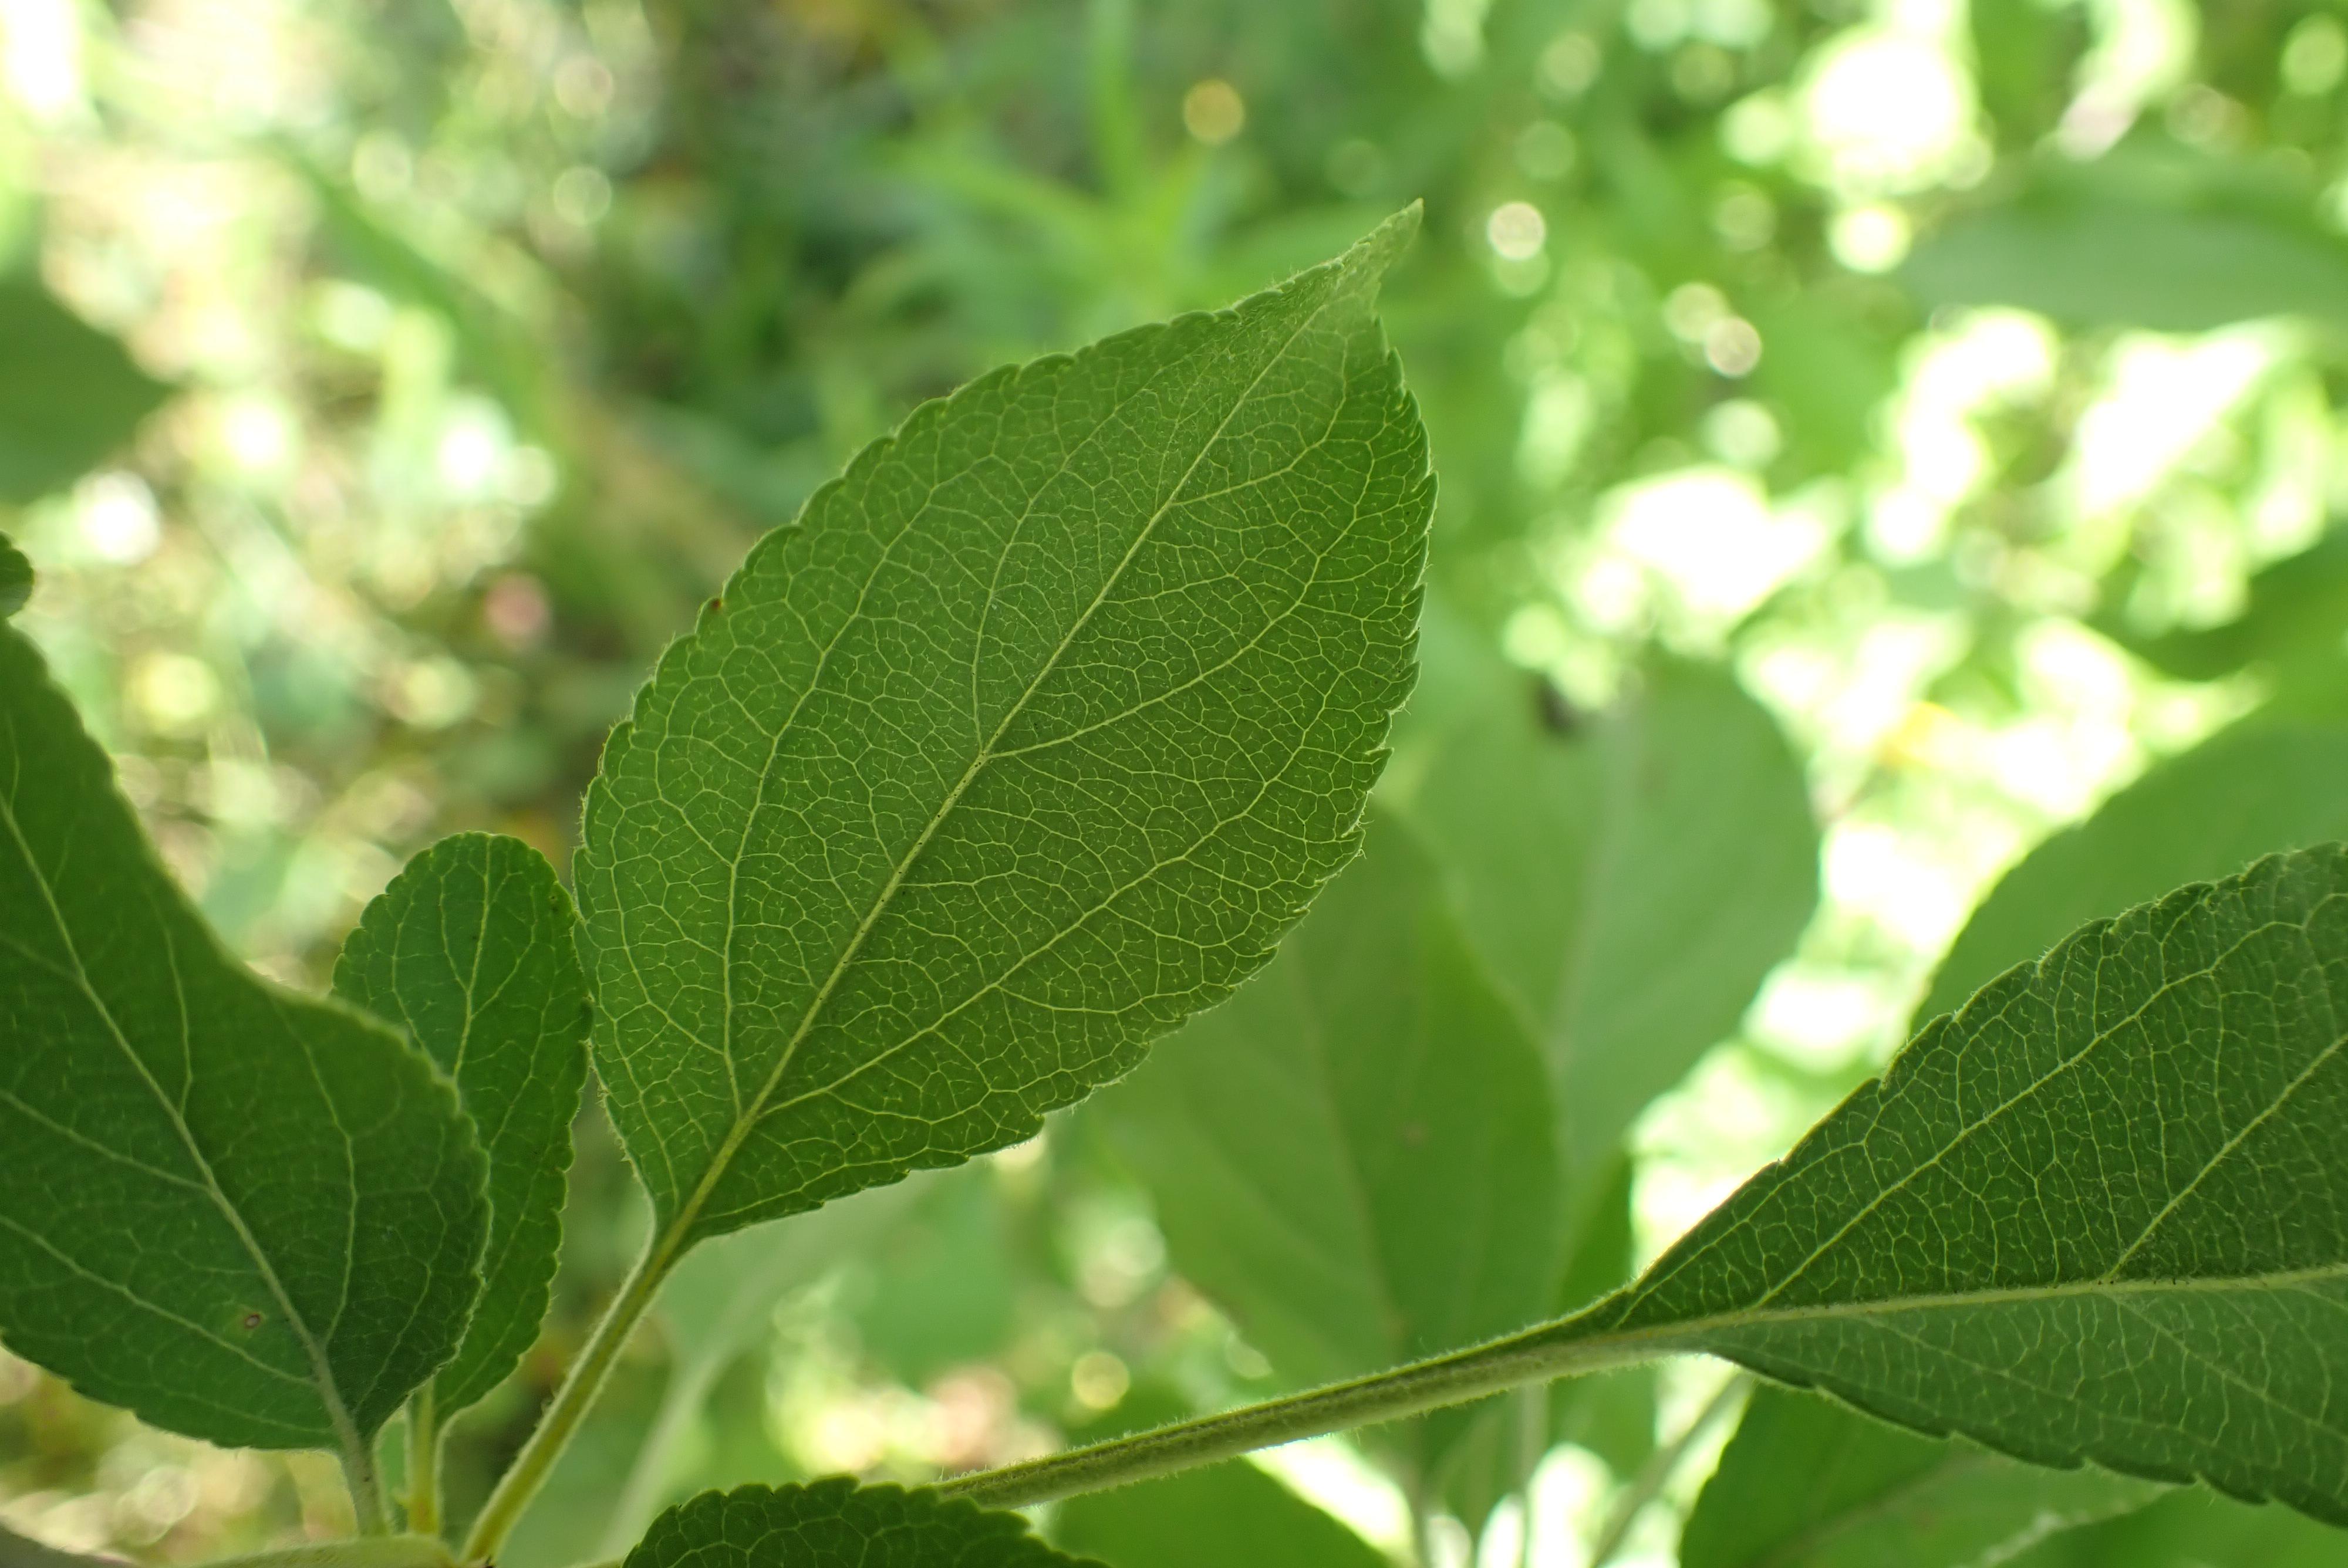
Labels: healthy